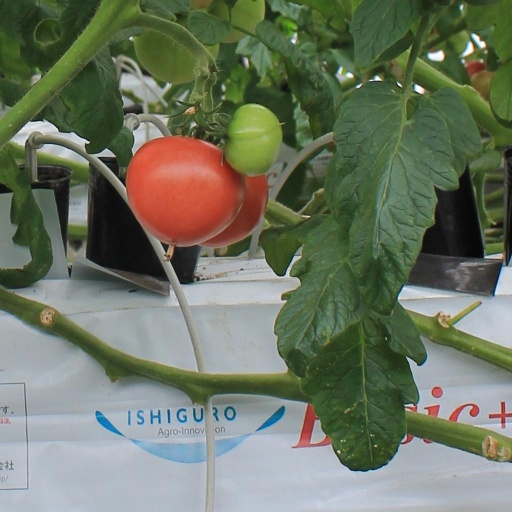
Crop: tomato